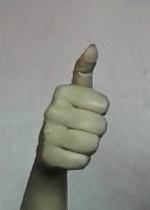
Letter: aleff